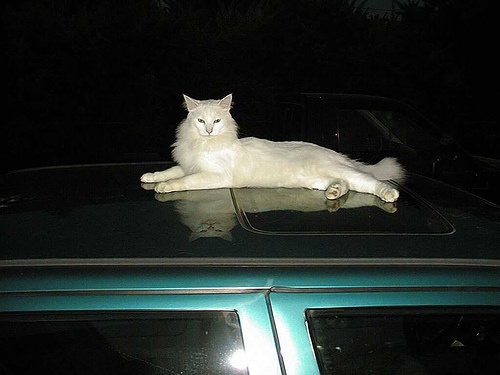
Cat laying on the hood of a car at night.
A cat that is laying on top of a car.
A cat that is laying on the top of a car.
a white cat laying on top of a car
A cat sitting on the roof of a car.